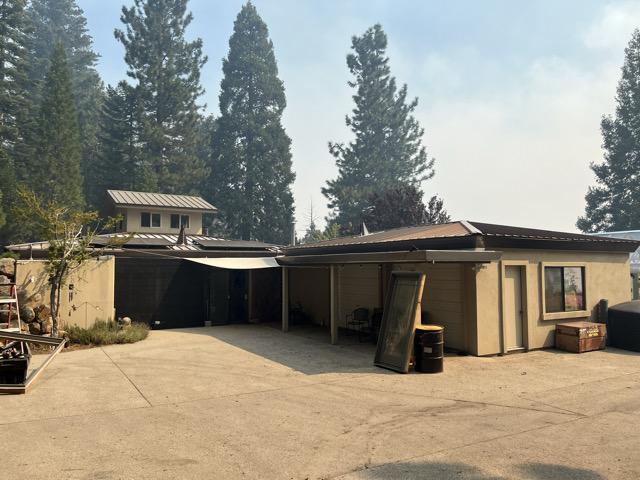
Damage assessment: no_damage